United States Space Command

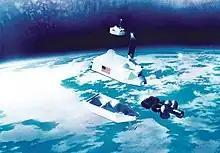
Strategic Defense Initiative Brilliant Pebbles were intended to intercept a ballistic missile in space

The Reagan Administration's Strategic Defense Initiative brought a new focus on space. In 1983, General James V. Hartinger, the commander of Aerospace Defense Command and Air Force Space Command, proposed movement towards a unified space command. The Air Force supported a unified command, which would be dominated by the aerospace service, however, the Army, Navy, and Marine Corps were satisfied with the current arrangement. However, the White House supported the Air Force's position that a unified command should be created, and on 20 November 1984, President Ronald Reagan approved its establishment. U.S. Space Command's missions would include integrating tactical warning and space operations, including control of space, direction of space support activities, and planning for ballistic missile defense. U.S. Space Command would also replace Aerospace Defense Command as the supporting U.S. command to North American Aerospace Defense Command, sharing the same commander.